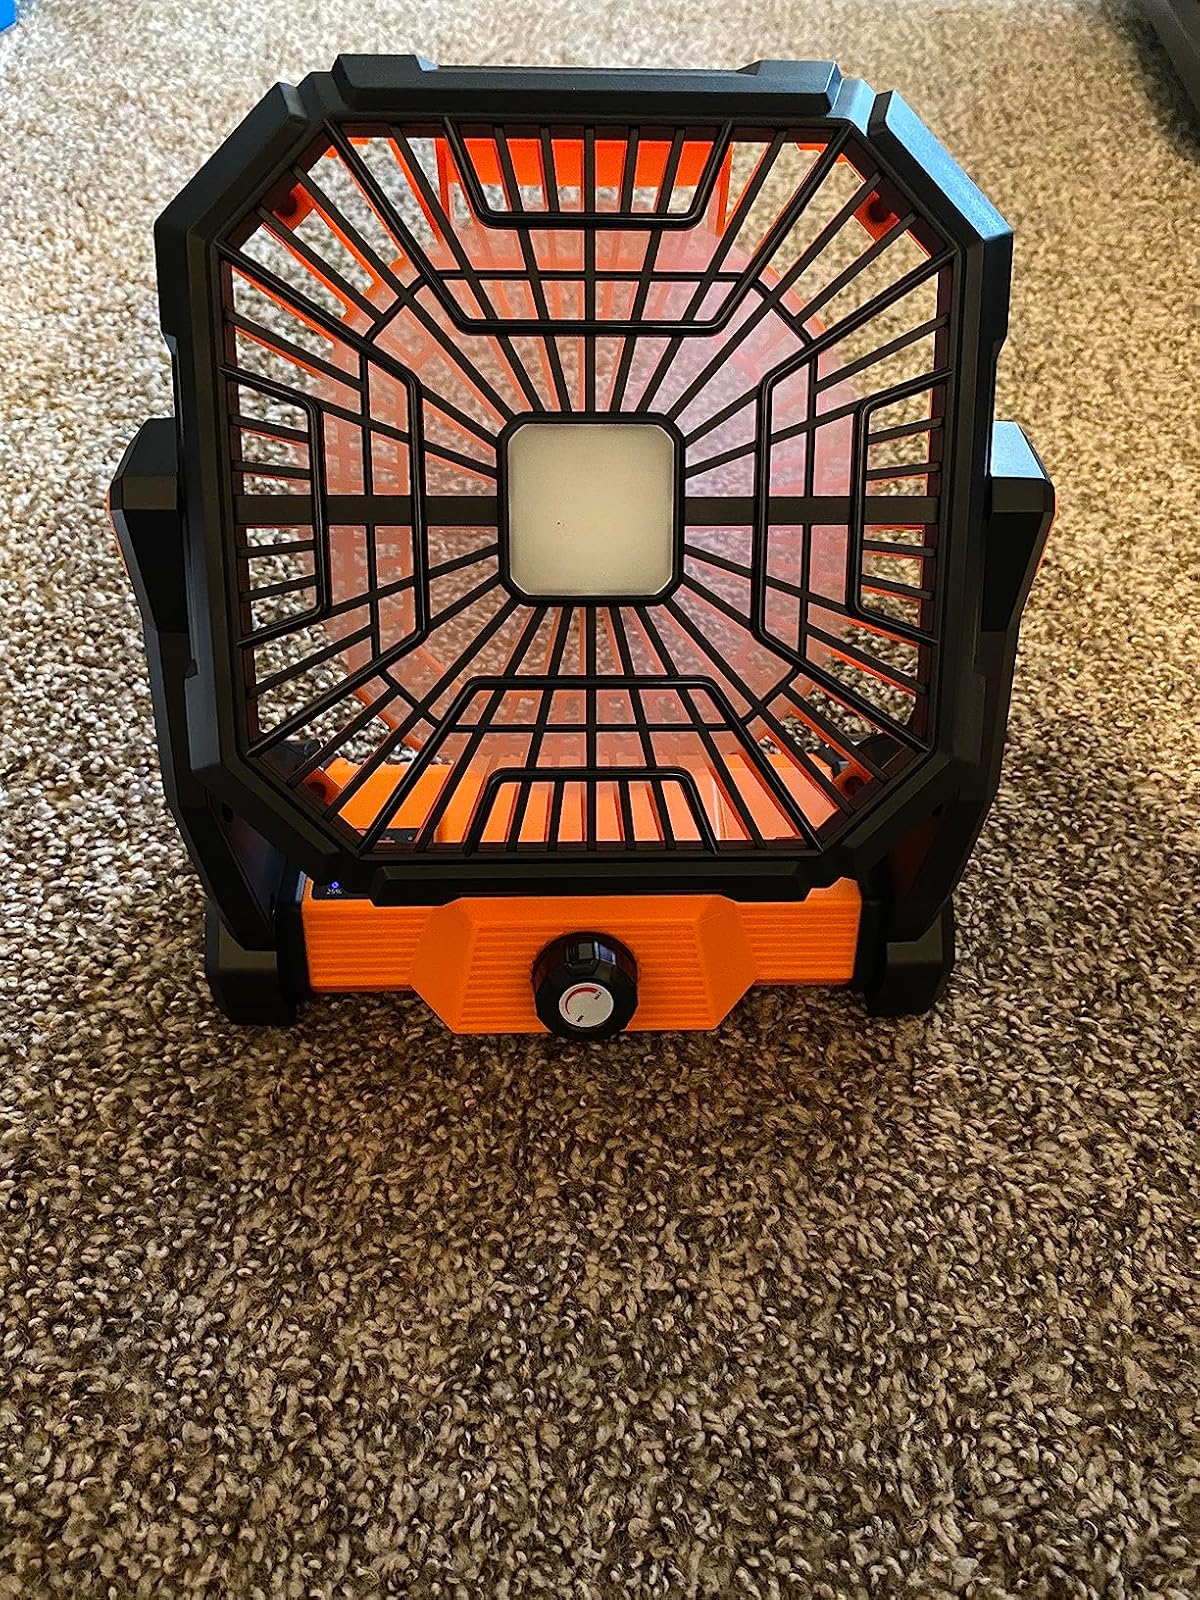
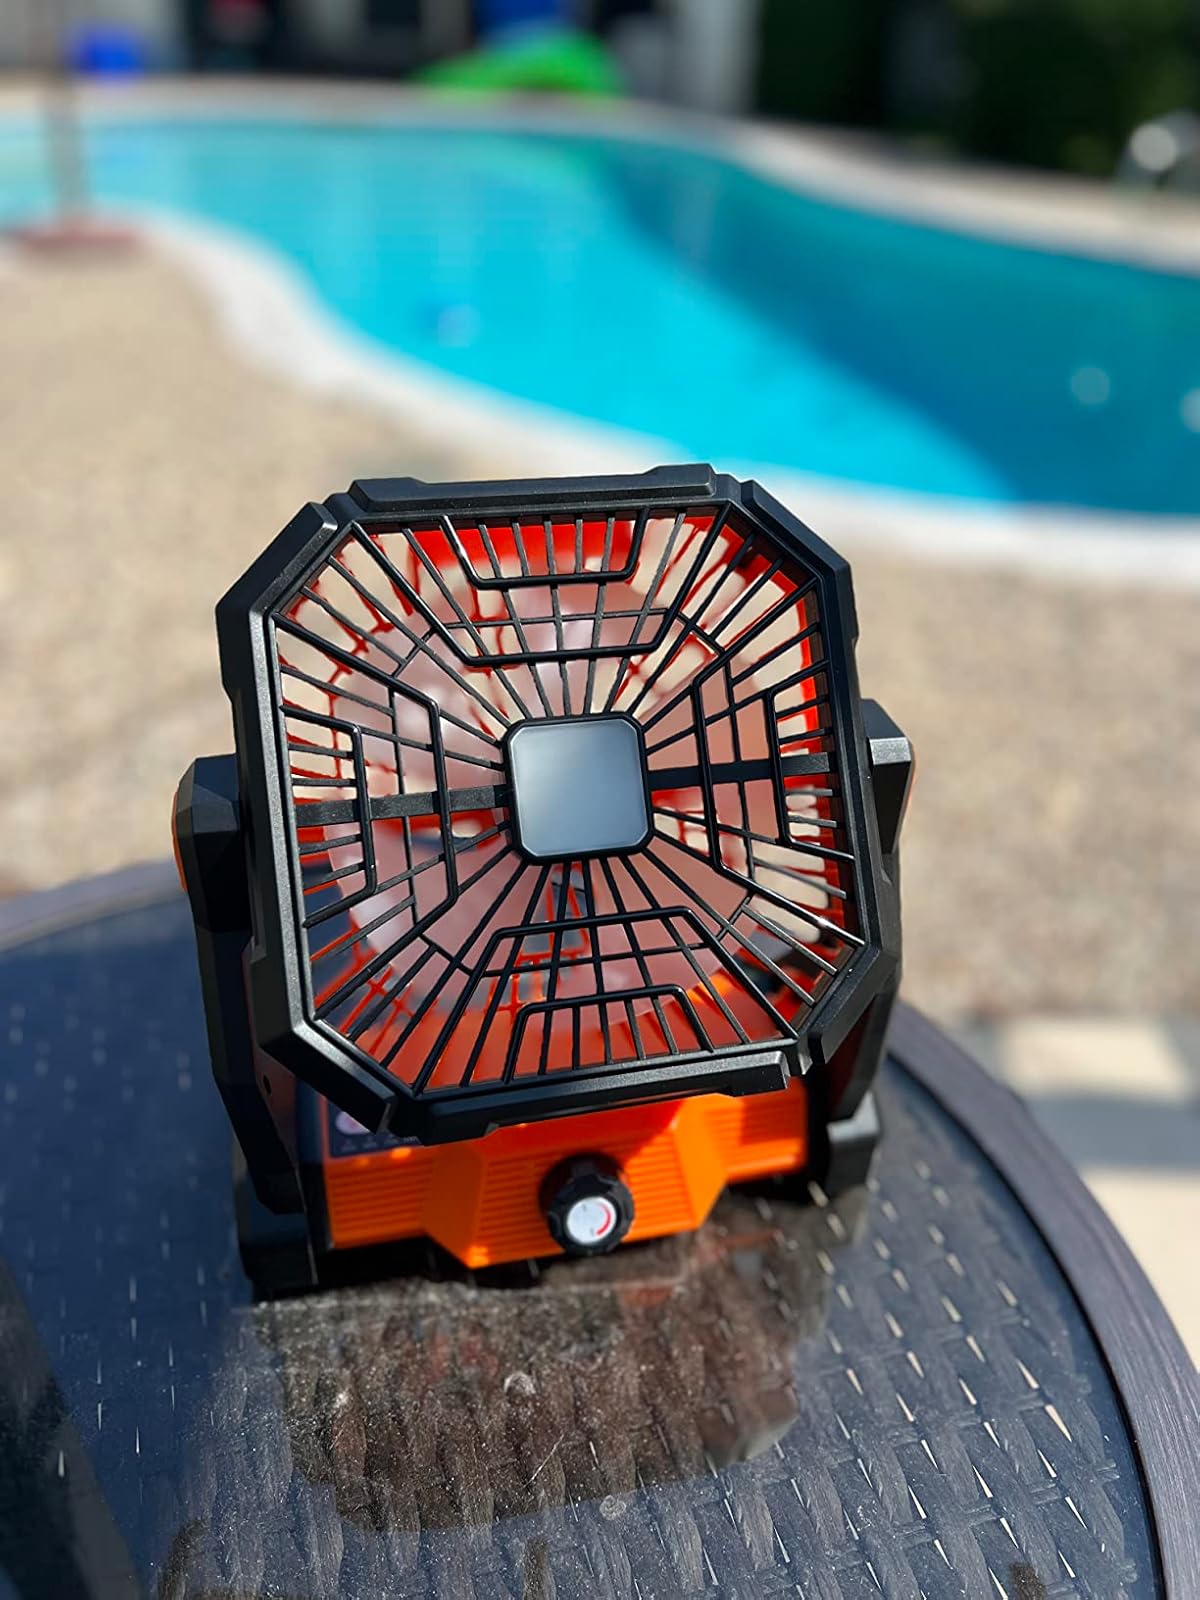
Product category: lantern
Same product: yes